Terry Sanford

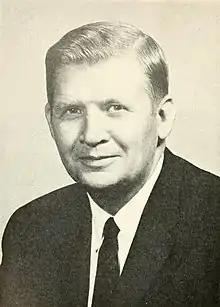
Sanford's portrait as Governor

James Terry Sanford (August 20, 1917April 18, 1998) was an American lawyer and politician from North Carolina. A member of the Democratic Party, Sanford served as the 65th Governor of North Carolina from 1961 to 1965, was a two-time U.S. presidential candidate in the 1970s, and served as a U.S. senator from 1986 to 1993. He was a strong proponent of public education and introduced several reforms and new programs in North Carolina's schools and institutions of higher education as the state's governor. From 1970 to 1985, Sanford served as the president of Duke University.